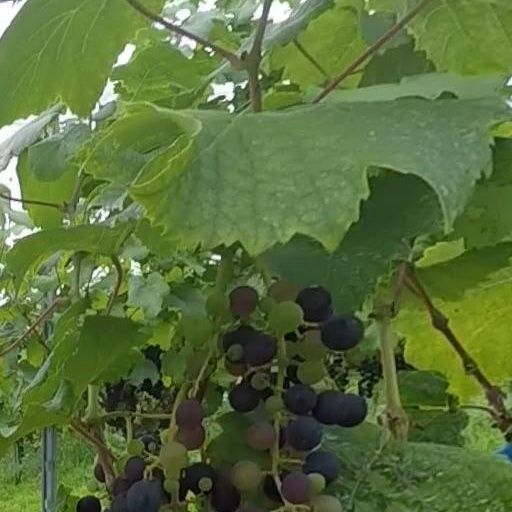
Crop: grape